Frank Frazetta

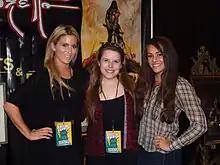
Frazetta's granddaughters (l–r) Brittney Frazetta, Daniele Frazetta and Sara Frazetta Taylor at the 2015 East Coast Comicon in Secaucus, New Jersey

Frazetta has influenced many artists within the genres of fantasy and science fiction. Filmmaker and creator of "Star Wars", George Lucas mentions Frazetta's work in a 1979 article by Alan Arnold stating "I'm a fan of comic art. I collect it. ...There are quite a few [contemporary] illustrators in the science-fiction and science-fantasy modes I like very much. I like them because their designs and imaginations are so vivid. Illustrators like Frazetta, Druillet, and Moebius are quite sophisticated in their style". In 2018, Los Angeles' Lucas Museum of Narrative Art, which is scheduled to complete construction in 2026, announced it would display four Frazetta originals from Lucas' personal Frazetta collection.